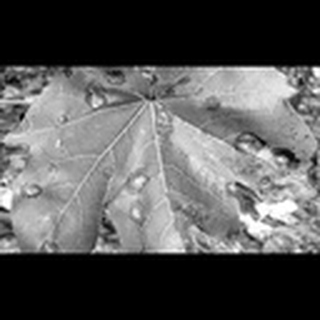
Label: cotton_target_spot